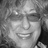
Emotion: happy